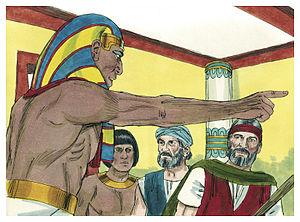
Illustration biblique du livre de la Exode chapitre 11 עברית: 11 האיור המקראי של change me! פרק हिन्दी: {{{hi}}} अध्याय change me! की पुस्तक की बाइबिल चित्रण Bahasa Indonesia: Ilustrasi Alkitab dari Kitab Keluaran pasal 11 Italiano: Illustrazione biblica del libro della change me! Capitolo 11 日本語: change me!11章の本の聖書の実例 Jawa: Ilustrasi Alkitab saking Kitab Pangentasan pasal 11 한국어: change me! 11 장 장부의 성경 그림 Bahasa Melayu: Ilustrasi Alkitab dari Kitab Keluaran pasal 11